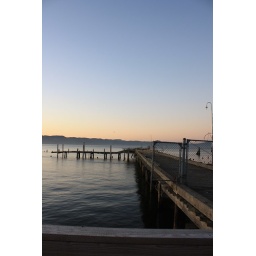
taken in astoria of the astoria bridge and/or the columbia river